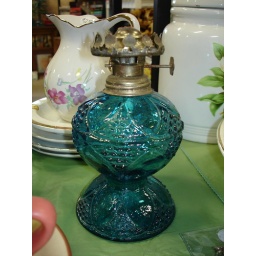
small glass oil/kerosene lamp in teal